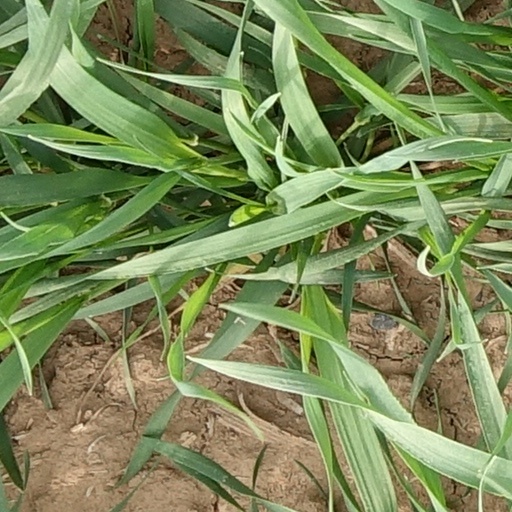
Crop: wheat